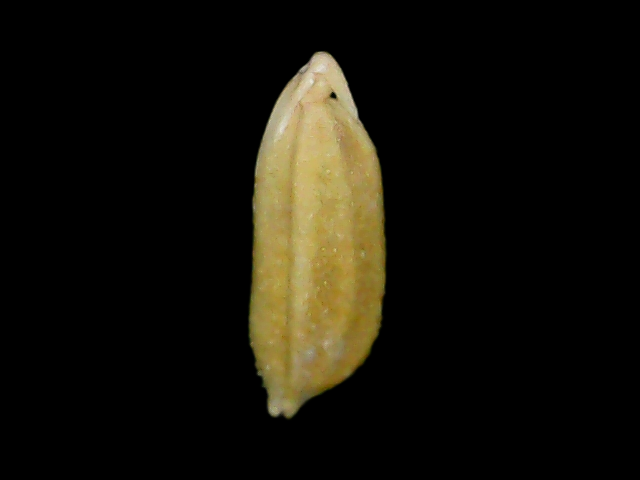
Rice variety: Bd95